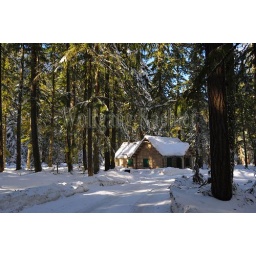
Usa, washington state, crystal mountain area, national forest information cabin in winter